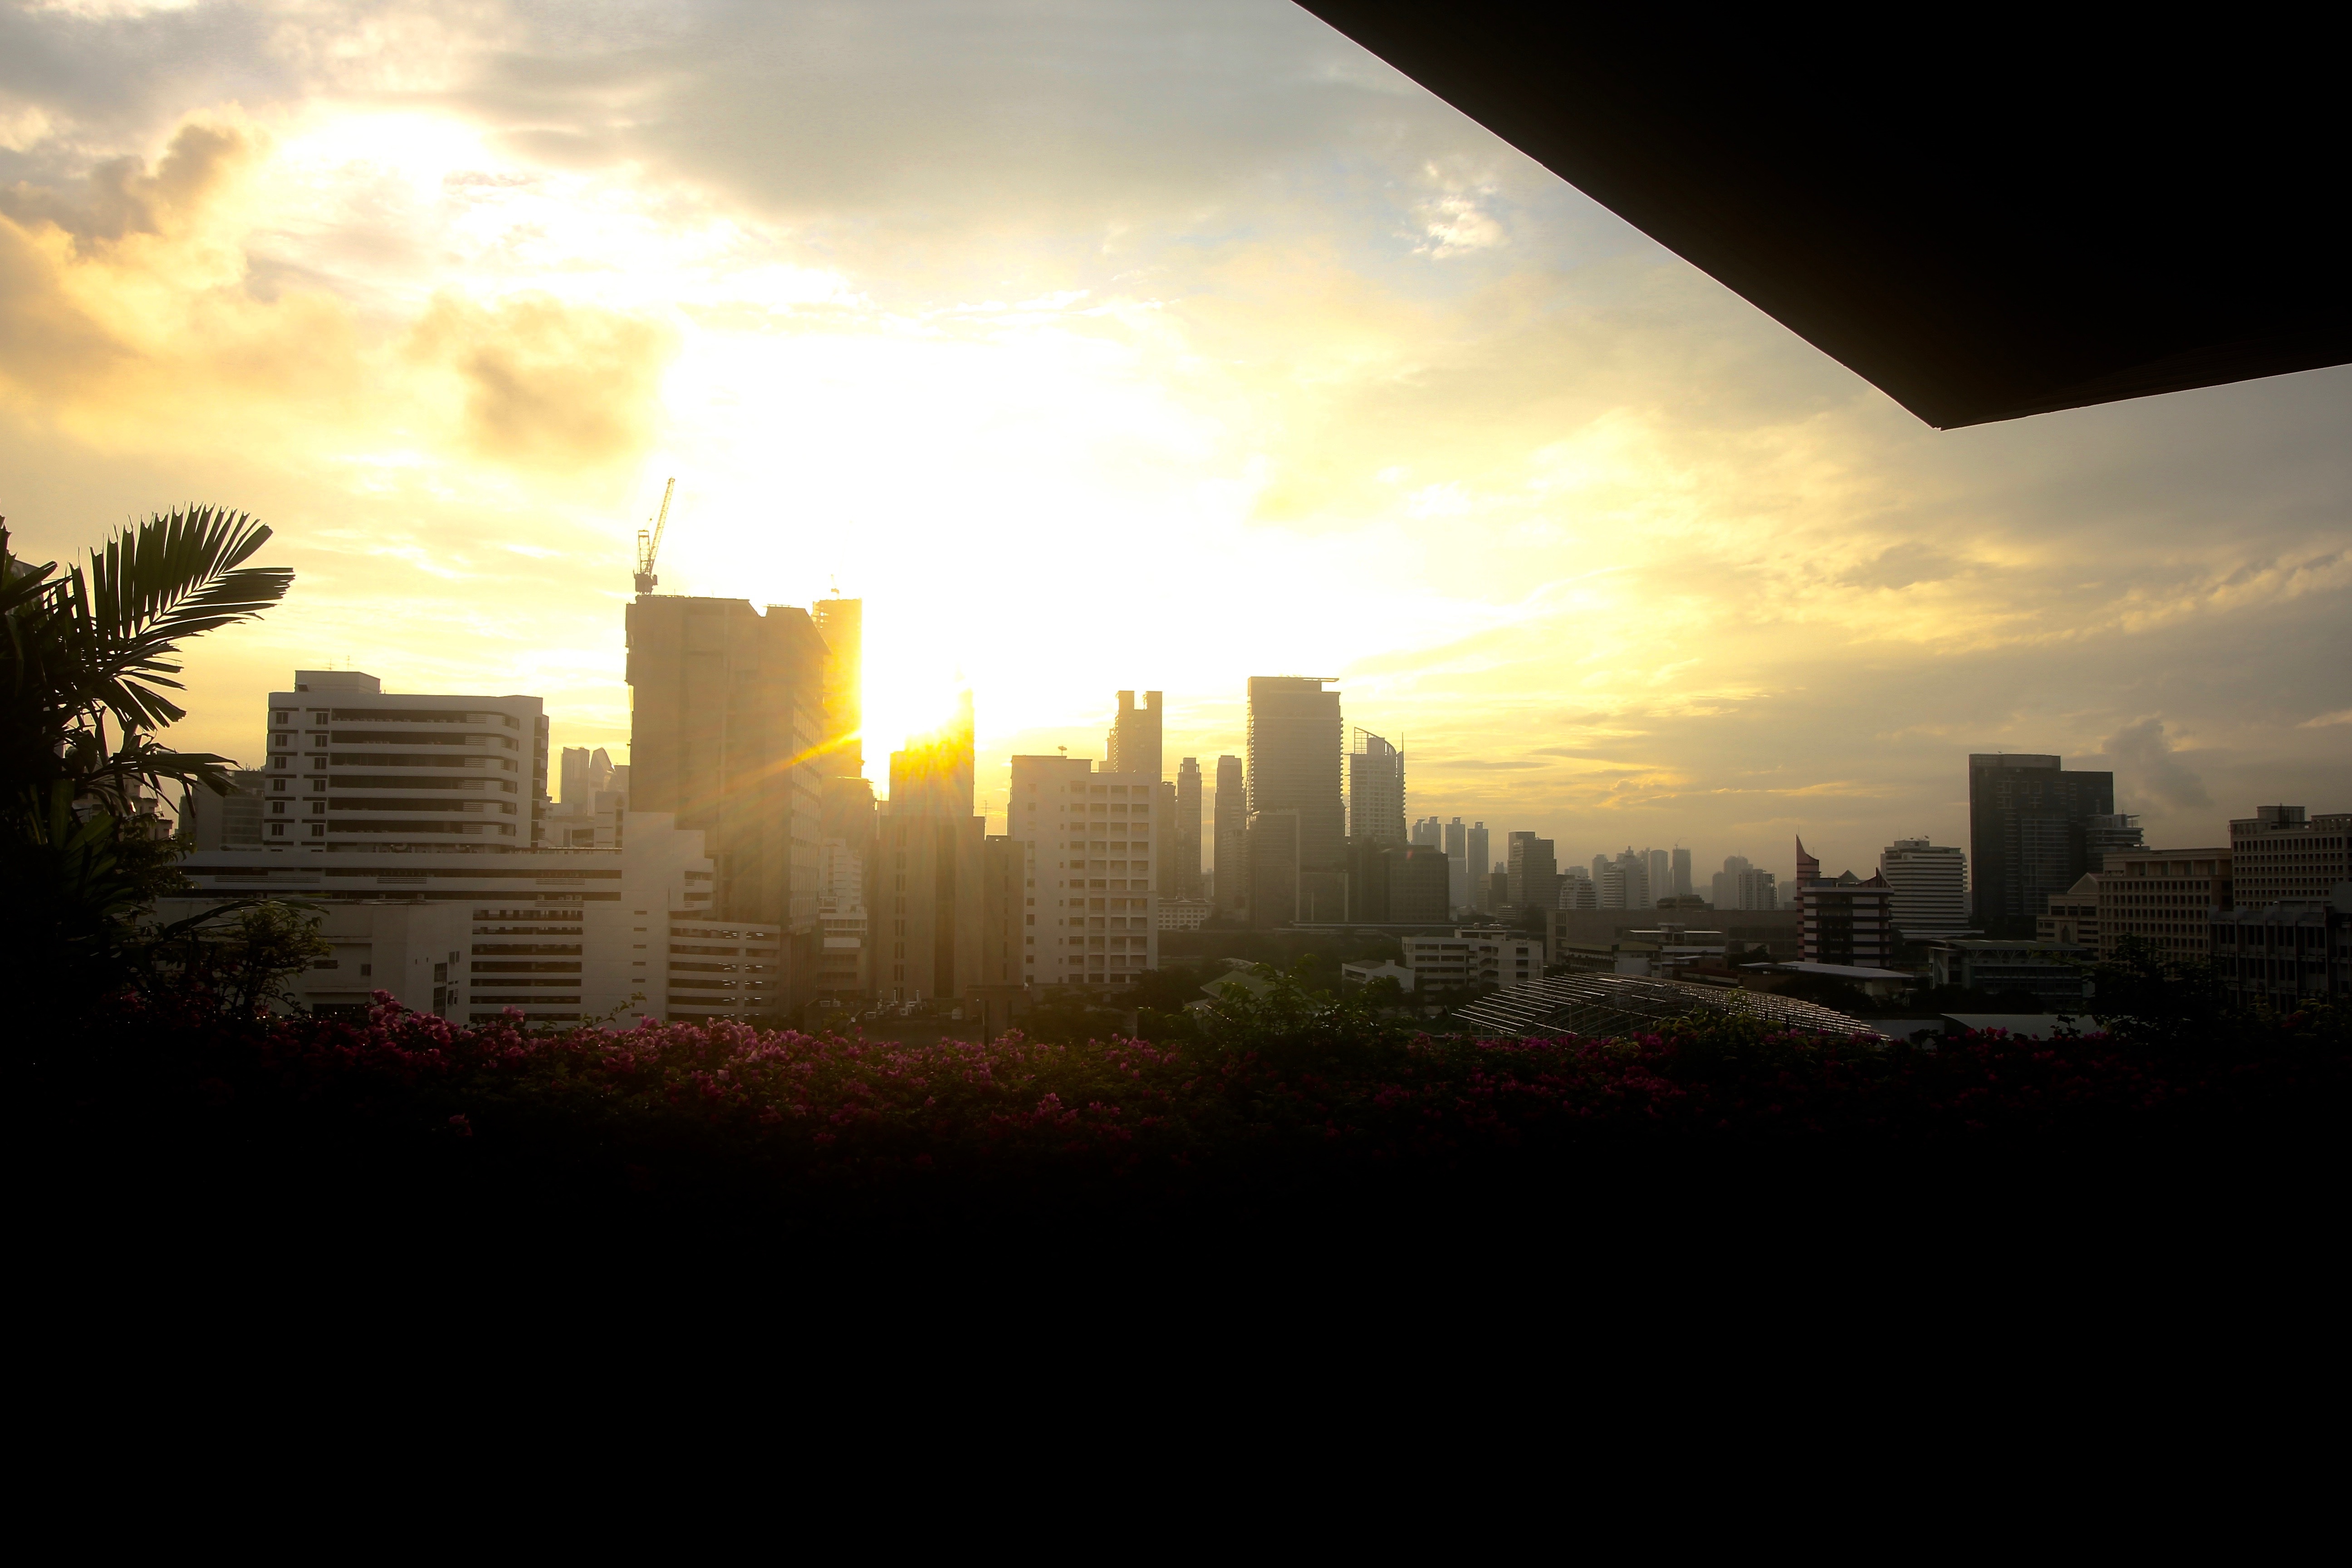
horizon, light, cloud, sky, sun, sunrise, sunset, skyline, night, sunlight, morning, dawn, city, atmosphere, skyscraper, cityscape, dusk, evening, darkness, afterglow, atmospheric phenomenon, human settlement